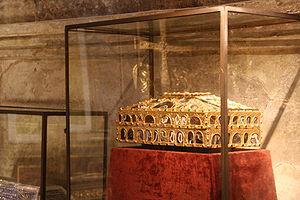
Le Coffret aux Agates est un coffret destiné à conserver des reliques. Ce reliquaire se trouve dans la Cámara Santa de la Cathédrale de San Salvador d'Oviedo.